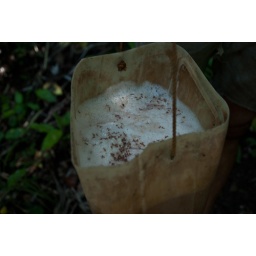
We shared the tuak amongst ourselves and transferred the remaining tuak in water bottles back to the village.